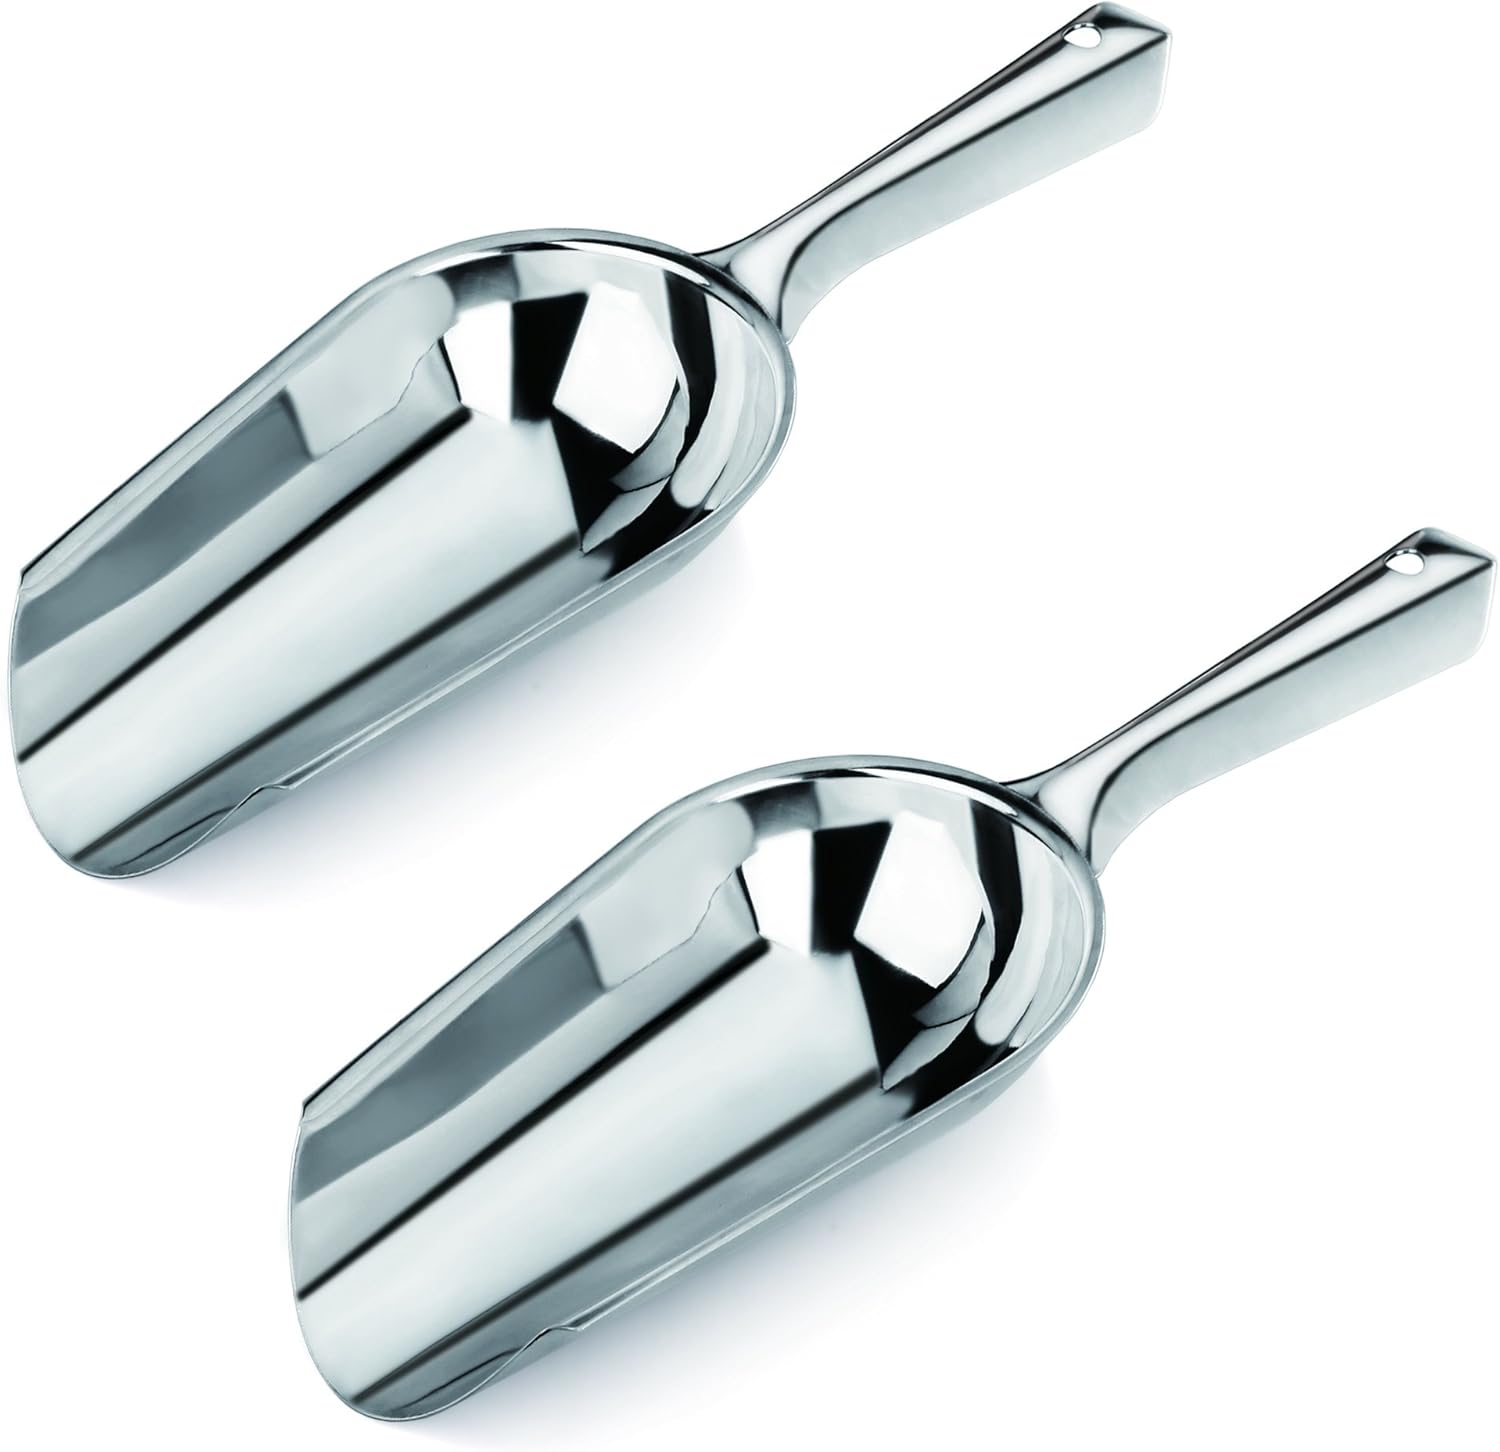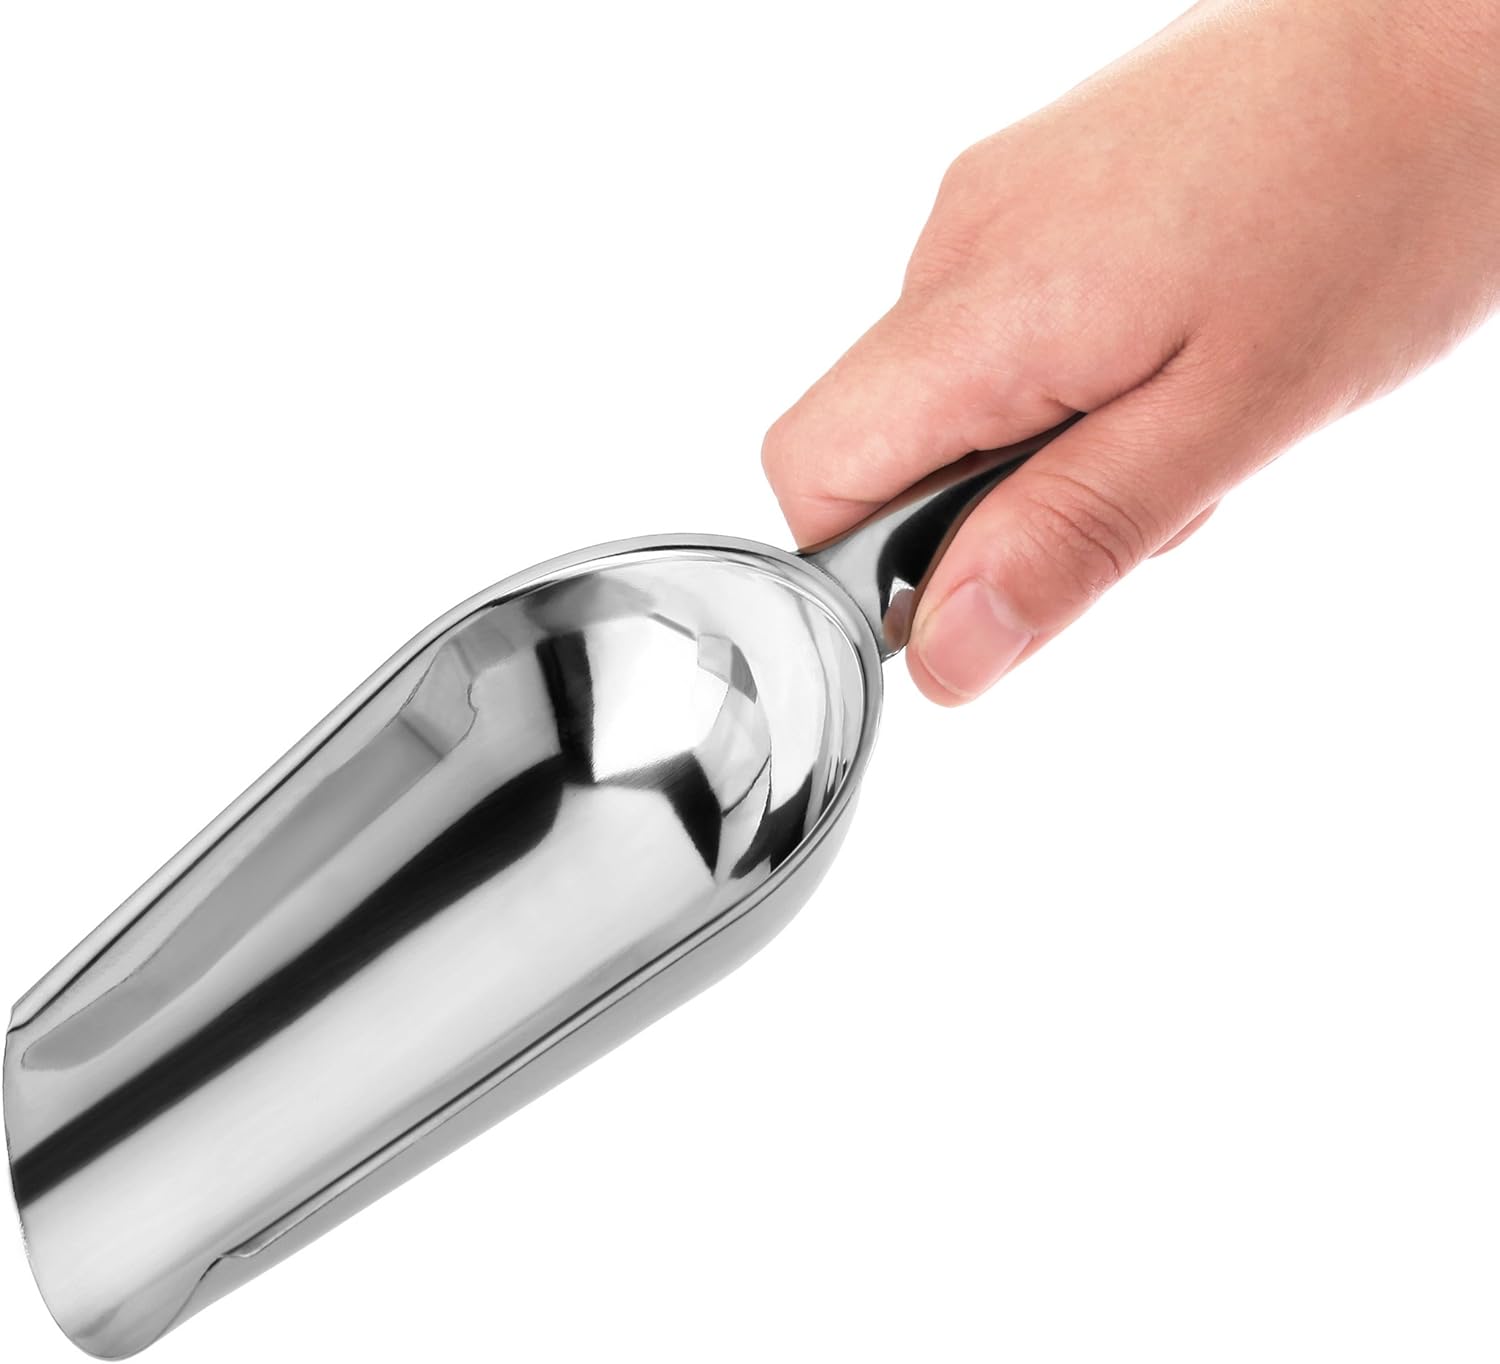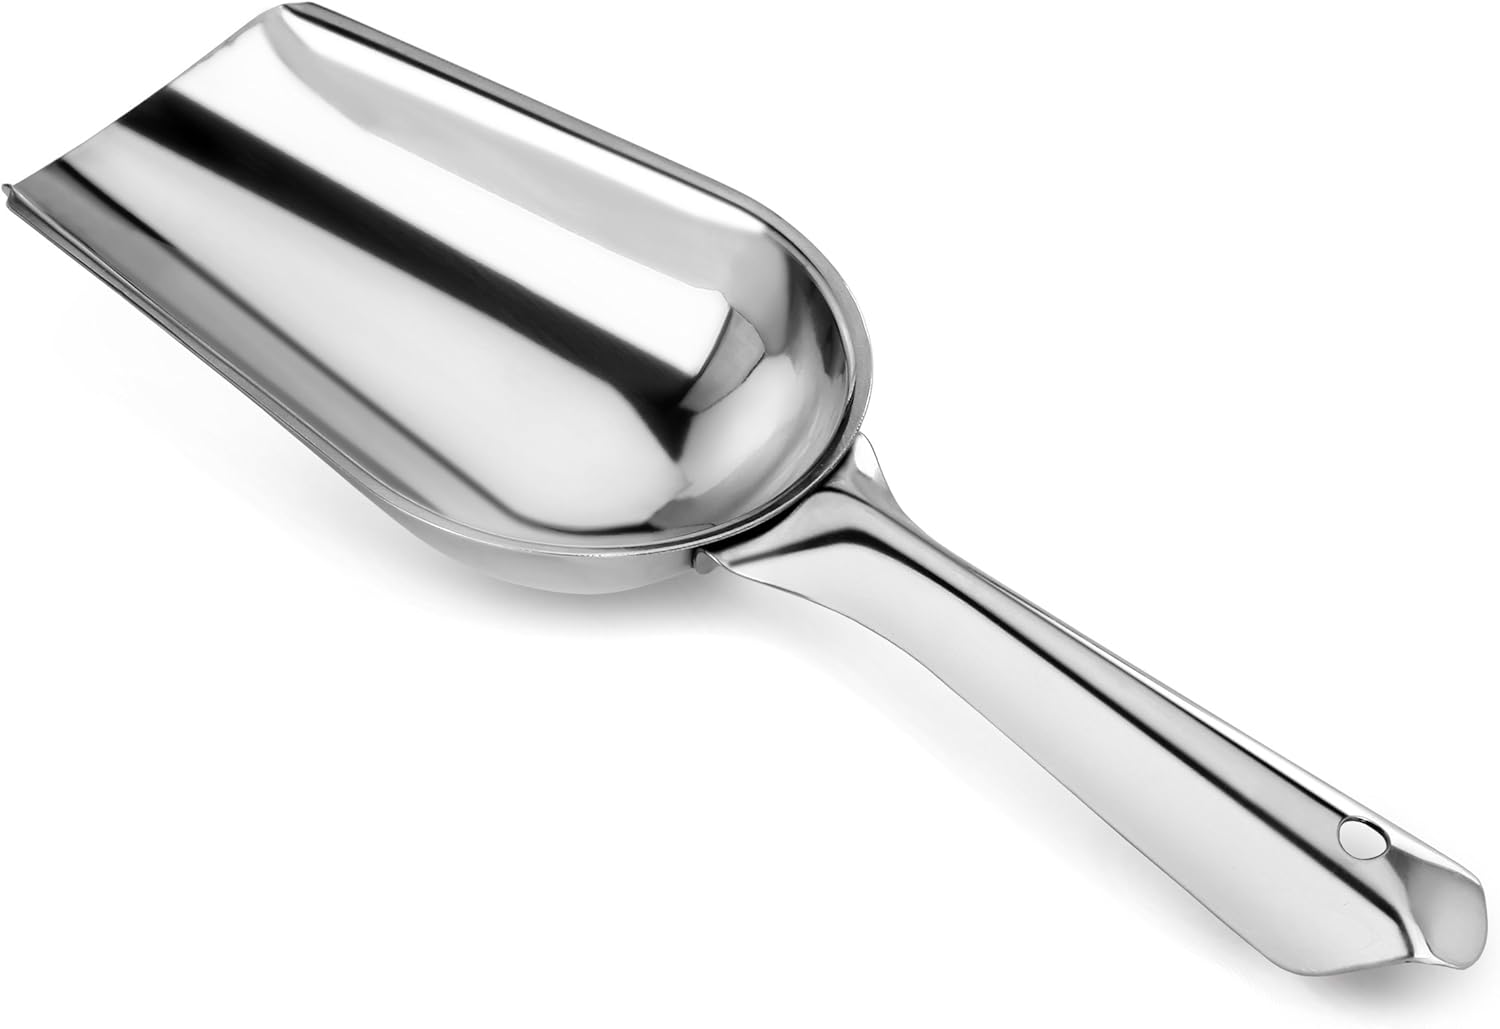
New Star Foodservice 43259 Stainless Steel Bar Ice Scoop (Set of 2), 6-Ounce, Silver
Category: Amazon Home
New Star Foodservice believes in providing quality. That is the reason we focus on developing essential kitchen products that stand up to the high volume and heavy use environments of restaurants, while also providing the functionality and durability that cooks of all backgrounds utilize to be successful. Our quality also goes beyond our products thanks to our wonderful and resourceful team whose main purpose is to provide any assistance our customers might need, from answering questions about our items to quickly shipping replacements for orders damaged in transit. Whether you are a professional chef working in a huge commercial kitchen or a culinary artist cooking at home, New Star is here to serve you.
Features: This 6 oz. metal scoop is perfect for scooping ice, flour, and other bulk ingredients | Its material makeup gives it a sturdy and high-quality feel, ensuring you a product with longevity. Made of Durable 18/0 Stainless Steel | Use it to scoop popcorn at concession stands, to fill glasses with ice, or to portion out candy. | Dishwasher Safe- Size: 5.25" L x 3" W, overall 9.5" L | Check out New Star Foodservice Store-Front on Amazon.com for a huge selection of foodservice products for Restaurant, Bar, and Cafe.